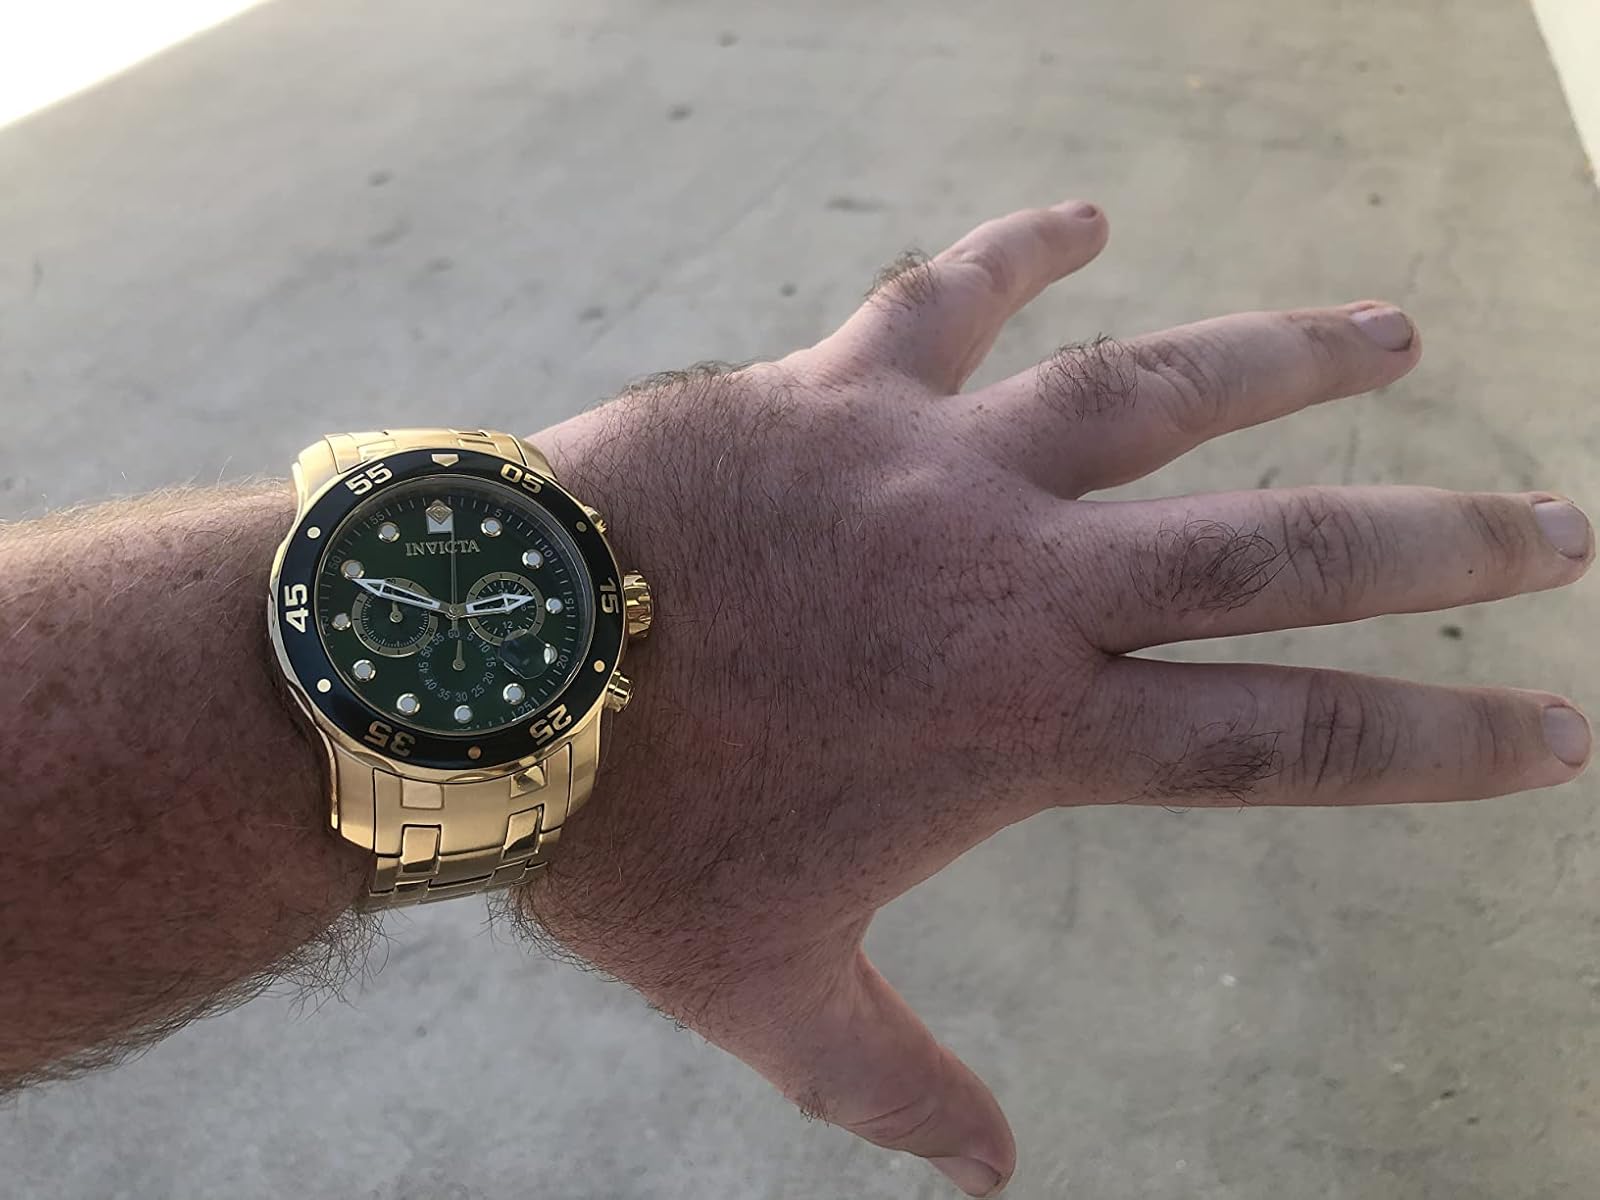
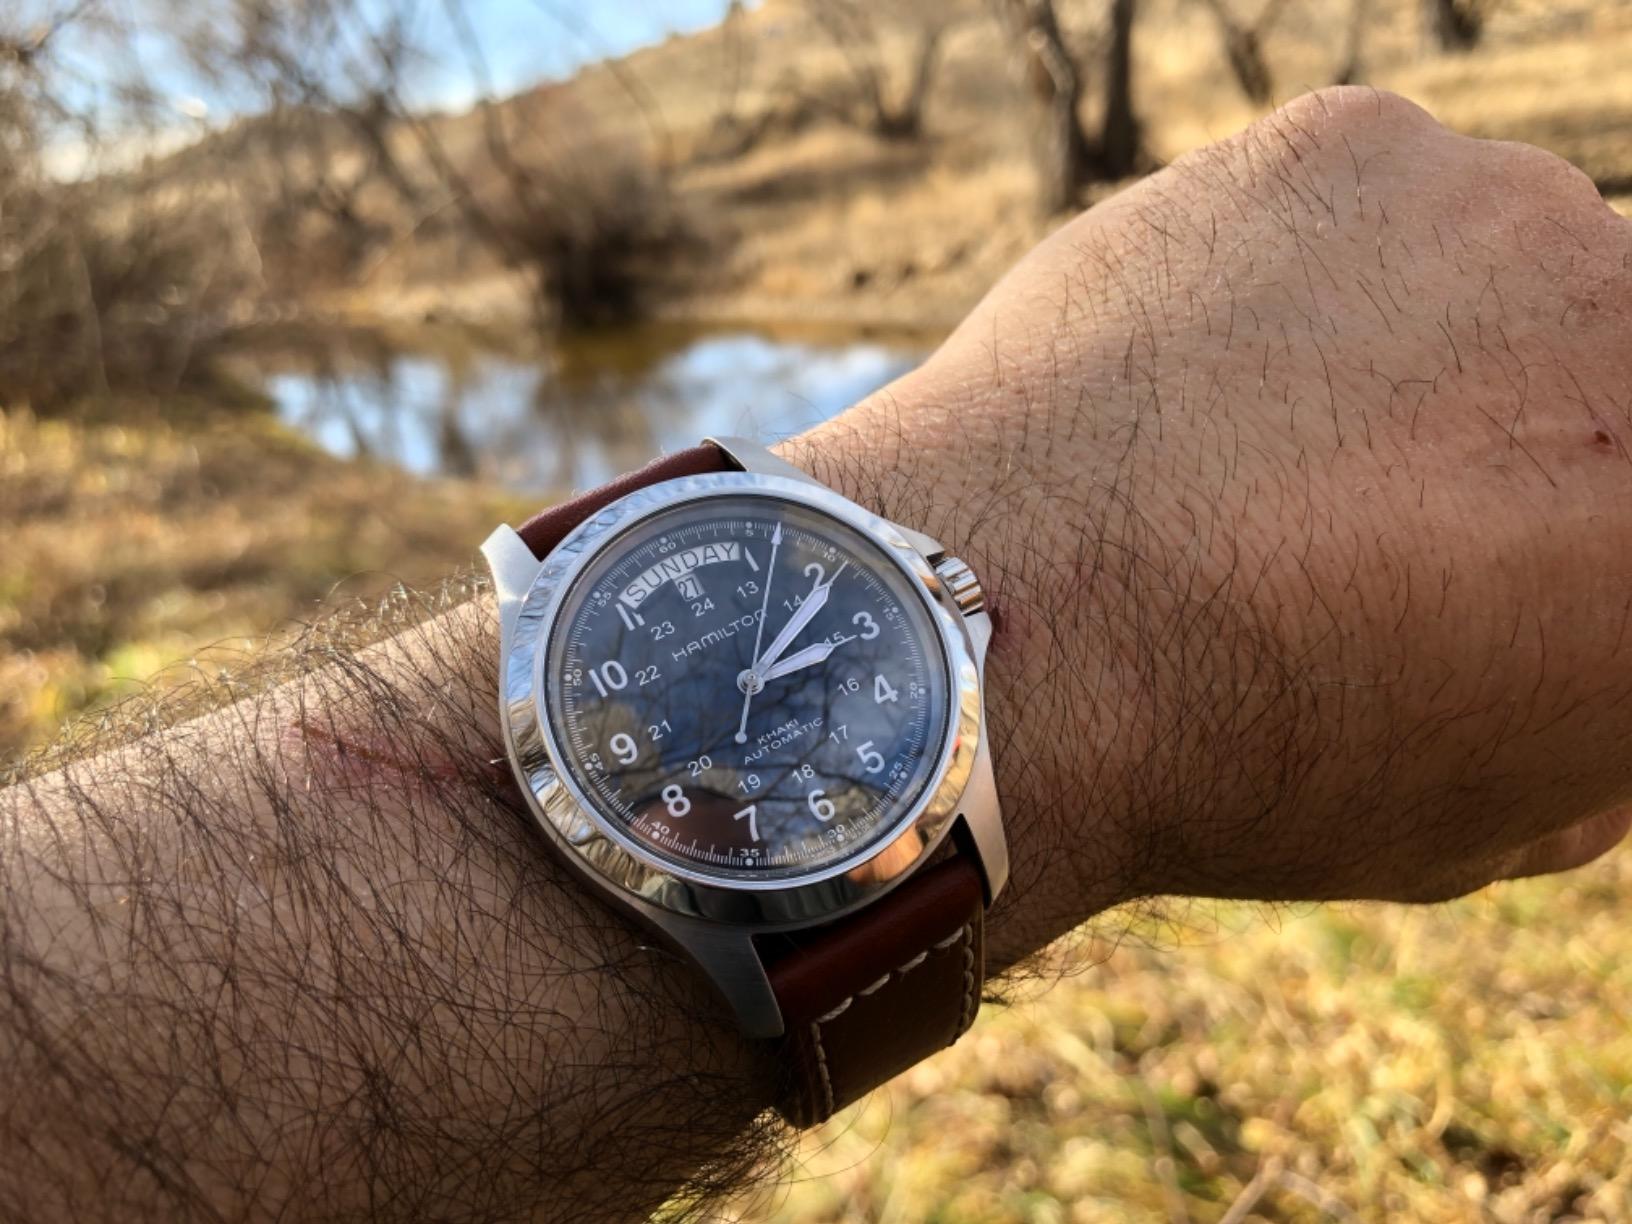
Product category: accessories_watch
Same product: no